Main Street, Zeehan

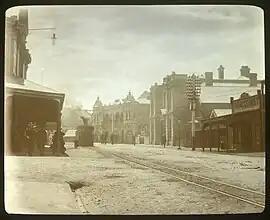
Main Street, Zeehan circa 1890s

Main Street (Tasmanian road number C248) is a significant long thoroughfare in the historic mining town of Zeehan, located on the west coast of Tasmania, Australia. Main Street is a living testament to the mining history and the heyday of this once-thriving mining town. It continues to attract tourists and history enthusiasts interested in exploring Tasmania's industrial heritage.